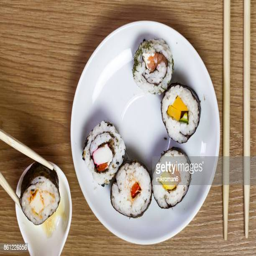
sushi and chopsticks on a wooden mat